Alcoa 50,000 ton forging press

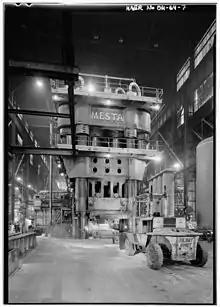
The east side of the press, in 1985.

The Alcoa 50,000 ton forging press is a heavy press operated at Howmet Aerospace's Cleveland Operations. It was built as part of the Heavy Press Program by the United States Air Force. It was manufactured by Mesta Machinery of West Homestead, Pennsylvania, and began operation on May 5, 1955.